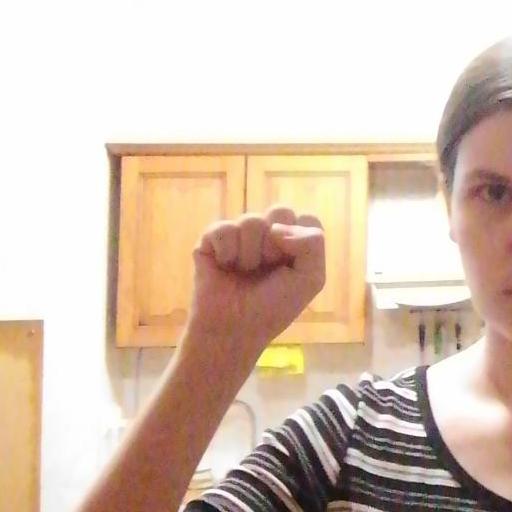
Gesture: fist